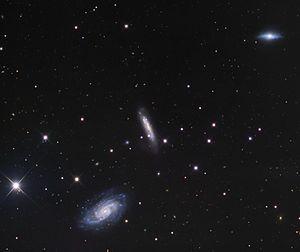
NGC 3413 est une galaxie lenticulaire vue par la tranche et située dans la constellation du Petit Lion à environ 29 millions d'années-lumière de la Voie lactée. NGC 3413 a été découvert par l'astronome germano-britannique William Herschel en 1785.